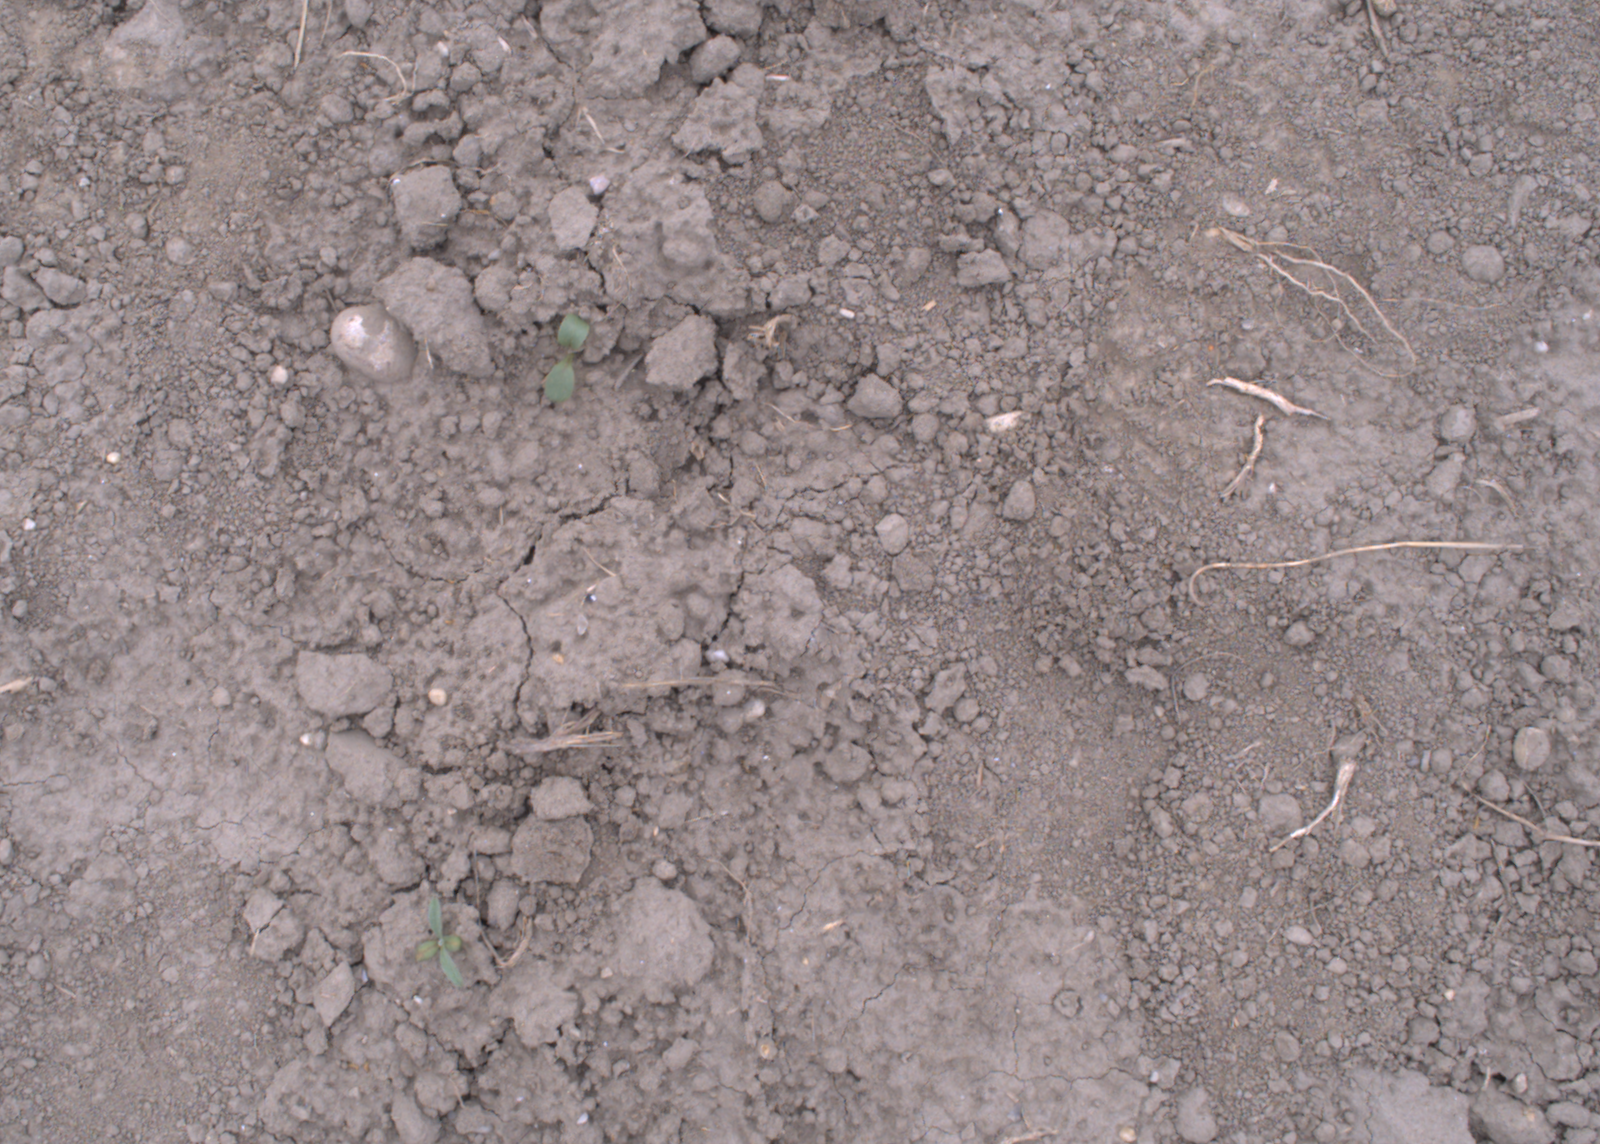
Capture date: 17.08.2020 12:18:45
Weather: cloudy
Wind: light
Seeding date: 21.07.2020
Plant canopy height (mm): 910